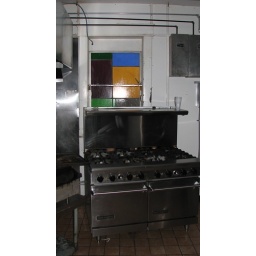
Four burner stove in the patterson house